Spongolite

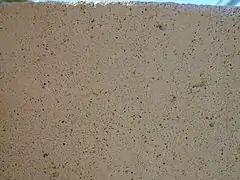
Spongolite texture, click to enlarge (2MB)

Spongolite (also spelled spongilite, spongillite, or spongiolite) is a sediment or sedimentary rock composed principally of the remains of largely articulated fossils of rigid-bodied siliceous sponges. In contrast, spiculite is either sediment or sedimentary rock composed of mostly disarticulated, discrete siliceous sponge spicules. As seen below, in some older papers, "spongolite" is used as a synonym of "spiculite".